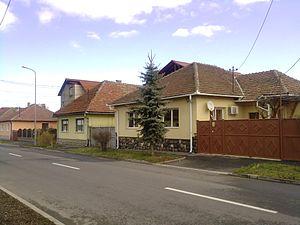
Quartier Craiter, Braşov, Roumanie Română: Cartierul Craiter, Braşov, România